Tarakhil Power Plant

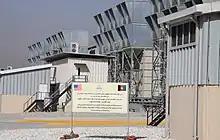
Tarakhil Power Station entrance

The Tarakhil Power Plant is an oil-fired electricity-producing power plant near Kabul, Afghanistan. Backed by USAID, the plant came online in 2009. The plant, built at a cost of $335 million USD and designed to provide a more reliable electricity source for Kabul, has typically operated at a fraction of its capacity and provided meagre annual outputs of electricity. A 2015 report cited the plant's average annual output as 2% of its capacity, due to the high cost of importing diesel fuel into Afghanistan. Press reports have frequently referred to the plant as the "white elephant of Kabul".